San Francisco Chronicle

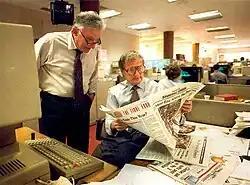
Bill German (left), the "Chronicle"s editor emeritus, and Page One editor Jack Breibart in the newsroom, March 1994

Beginning in the early 1990s, the "Chronicle" began to face competition beyond the borders of San Francisco. The newspaper had long enjoyed a wide reach as the de facto "newspaper of record" in Northern California, with distribution along the Central Coast, the Central Valley, and even as far as Honolulu, Hawaii. There was little competition in the Bay Area suburbs and other areas that the newspaper served, but as Knight-Ridder consolidated the "Mercury News" in 1975; purchased the "Contra Costa Times" (now "East Bay Times") in 1995; and as the Denver-based Media News Group made a rapid purchase of the remaining newspapers on the East Bay by 1985, the "Chronicle" realized it had to step up its suburban coverage.